John Mirk

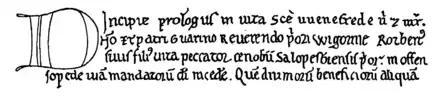
Part of the prologue of a life of St Winifred, allegedly written by Robert, a prior of Shrewsbury Abbey, in the mid-12th century. Bodleian Mss. Laud c.94

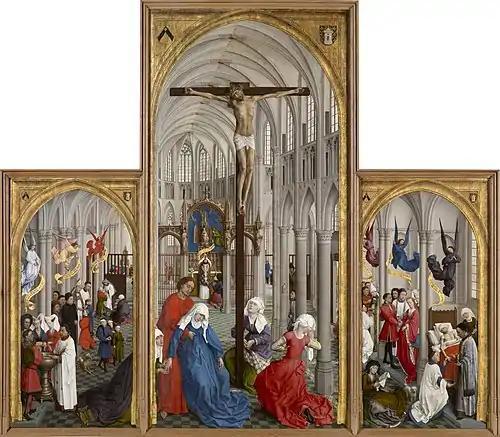
Mid-15th century Seven Sacraments Altarpiece by Rogier van der Weyden

The "Liber Festivalis" ("Book of Festivals") or "Festial" is a collection of homilies for the festivals of the liturgical year as it was celebrated in Mirk's time in Shropshire. He began with Advent Sunday and worked his way through to All Saints' Day, with a final sermon for the consecration of a church, although the order is disturbed to some extent in some manuscripts. Each sermon features one or more narrations, intended to illustrate the theme. His most important source was the Golden Legend, an immensely popular collection of hagiographies compiled by Jacobus de Voragine in the mid-13th century. However, Mirk chose to write in the vernacular, Middle English, a decision of ambiguous significance. It distinguished him from most other apologists for orthodoxy, as use of the vernacular was a key demand of the Lollards, although it was still not considered heretical in itself. Mirk was faced by the rise of a new class of literate laypeople, as well as by the sometimes unlettered parish clergy whom he acknowledges as his audience. His response was to present a compressed but comprehensive view of Christian teaching that privileges oral tradition above Biblical texts.